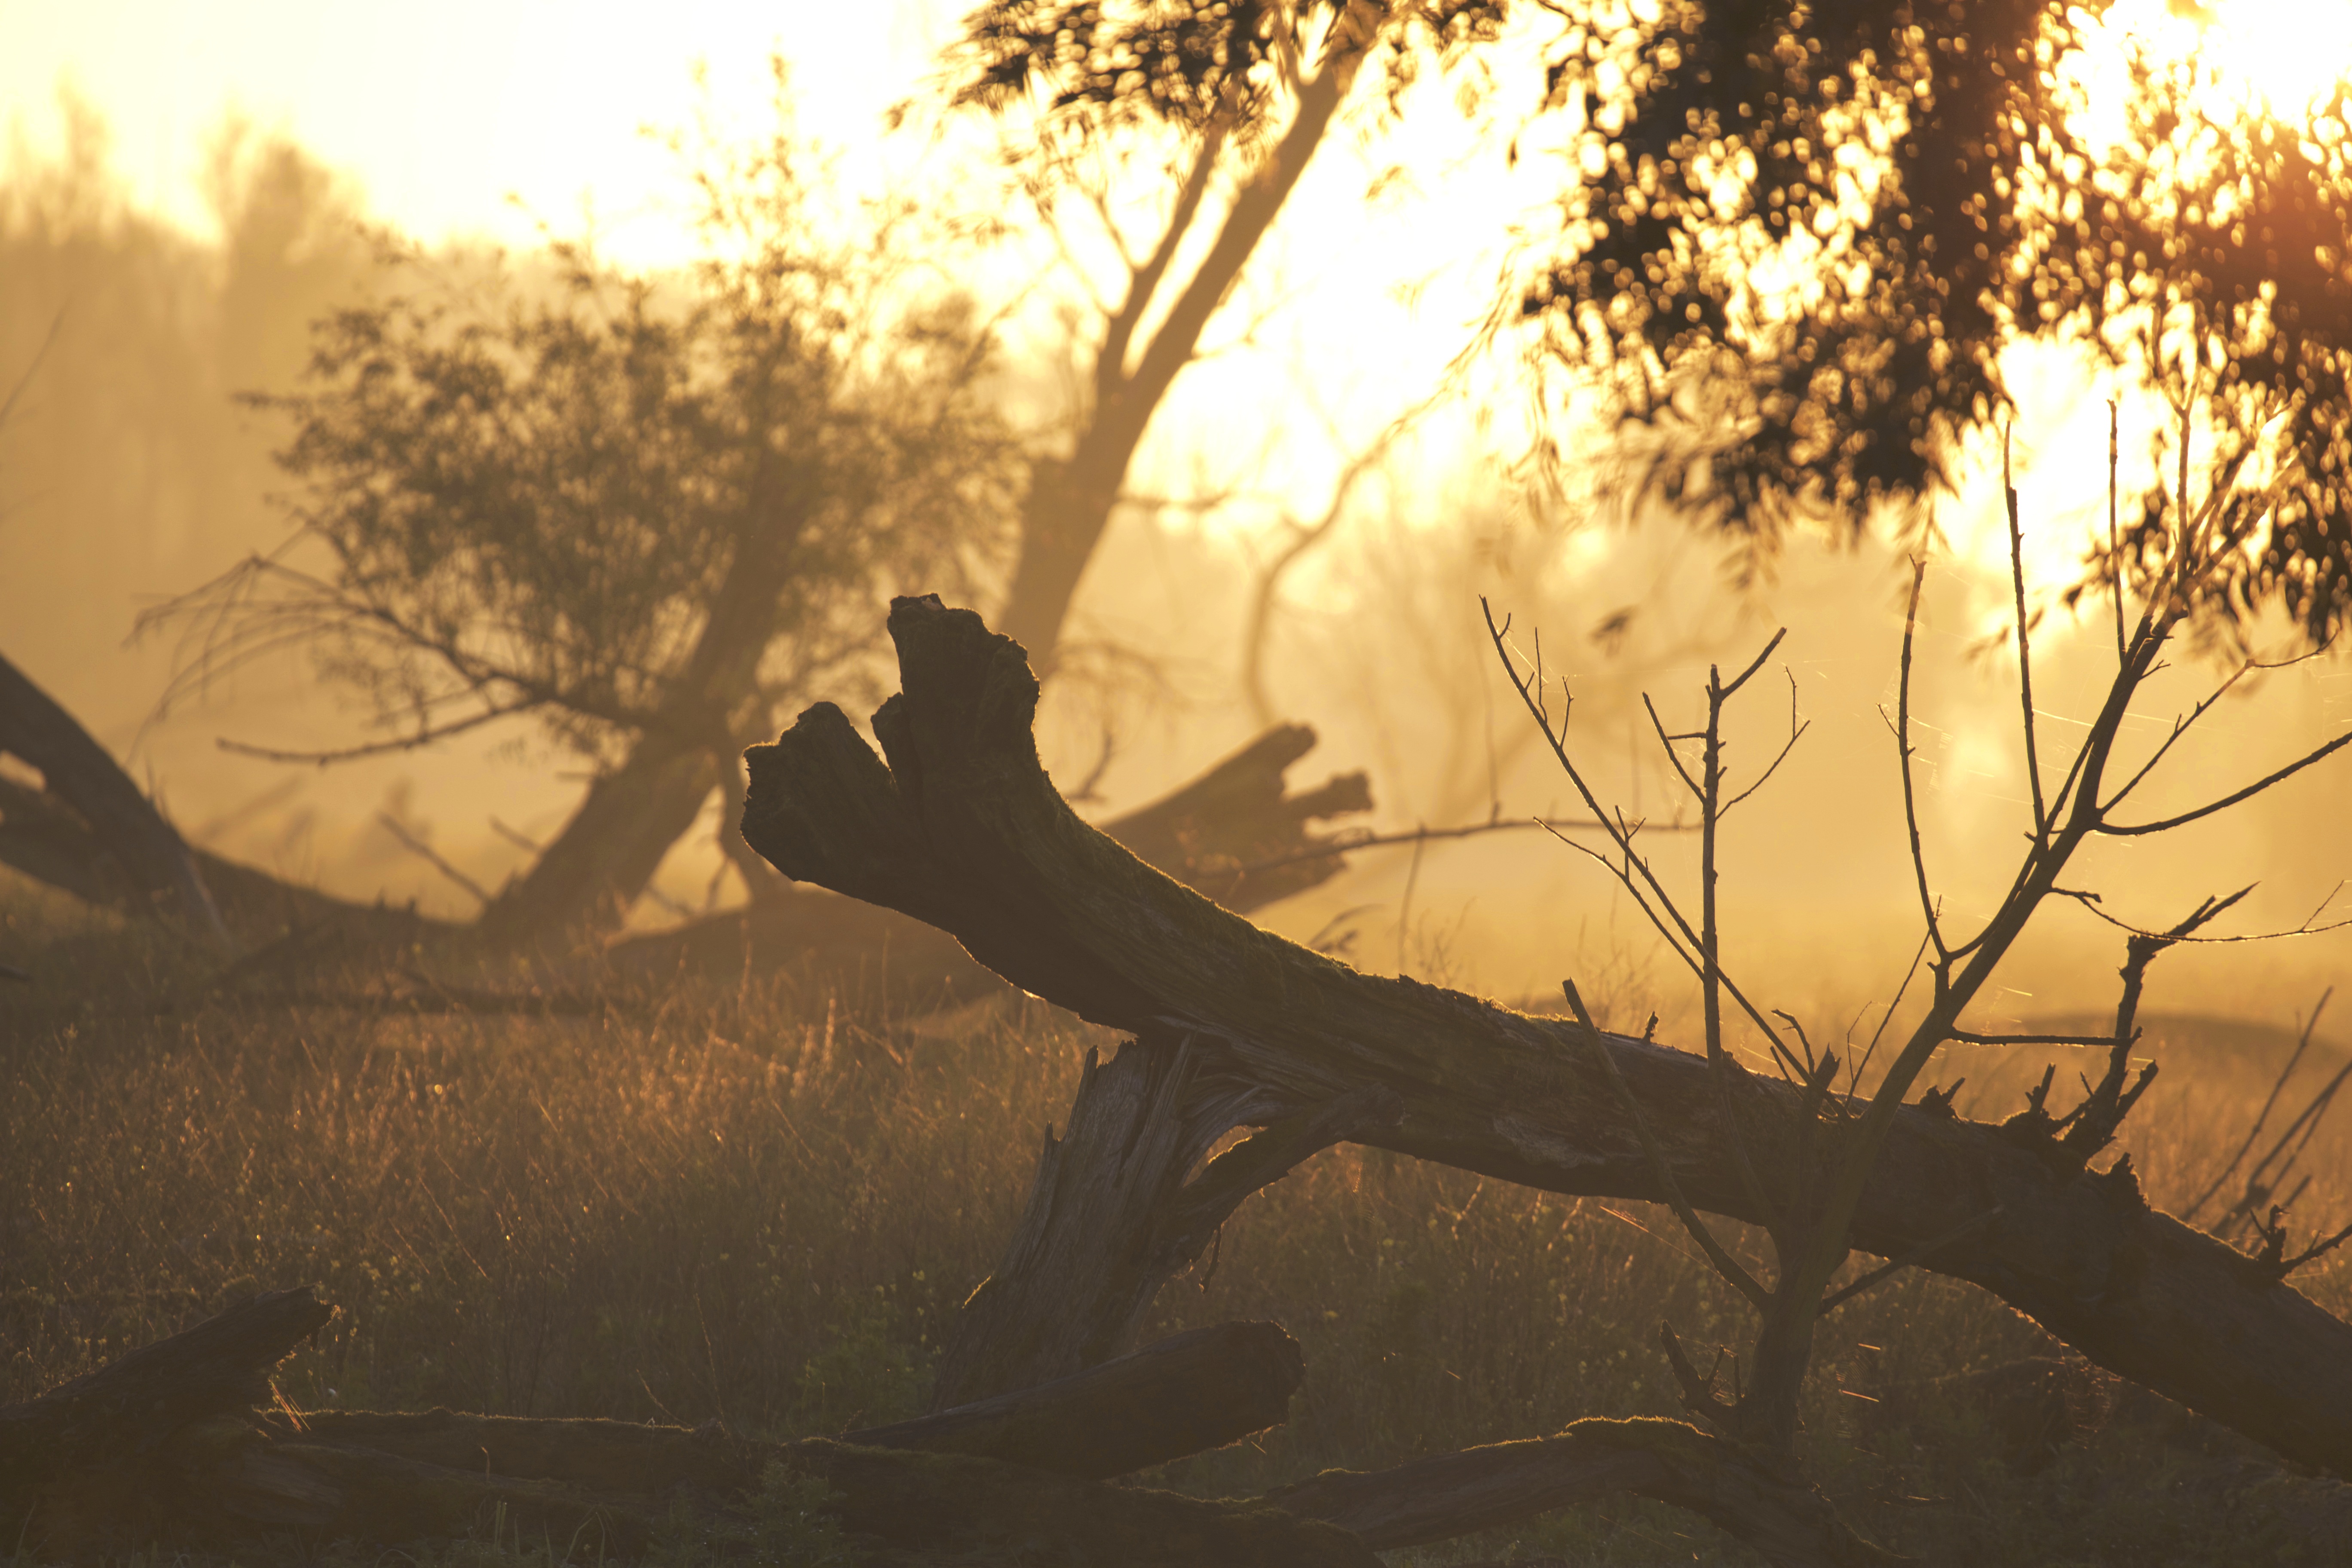
nature, atmospheric phenomenon, tree, branch, sunset, morning, sunlight, season, woody plant, leaf, evening, savanna, sunrise, autumn, sun, dawn, mist